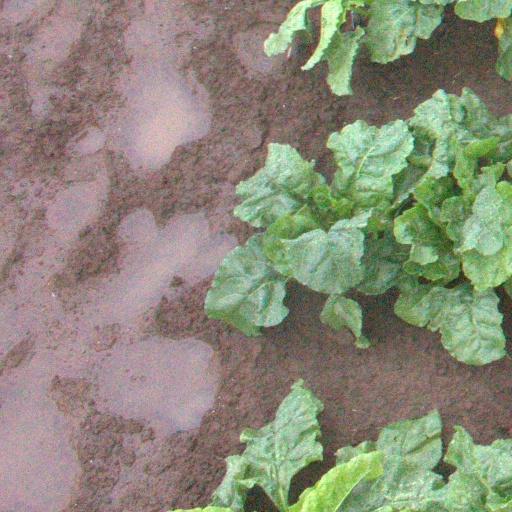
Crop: sugar beet